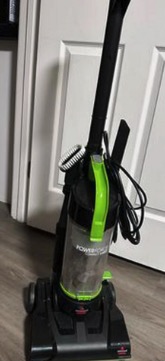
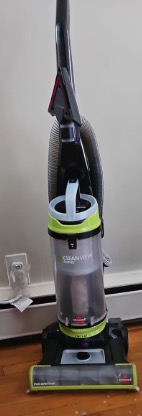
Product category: items_vacuum
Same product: no